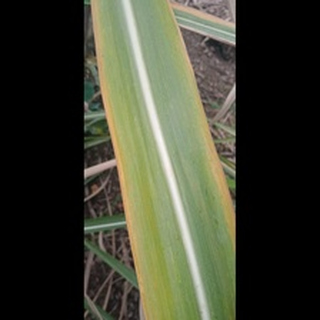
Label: sugarcane_yellow_leaf_disease